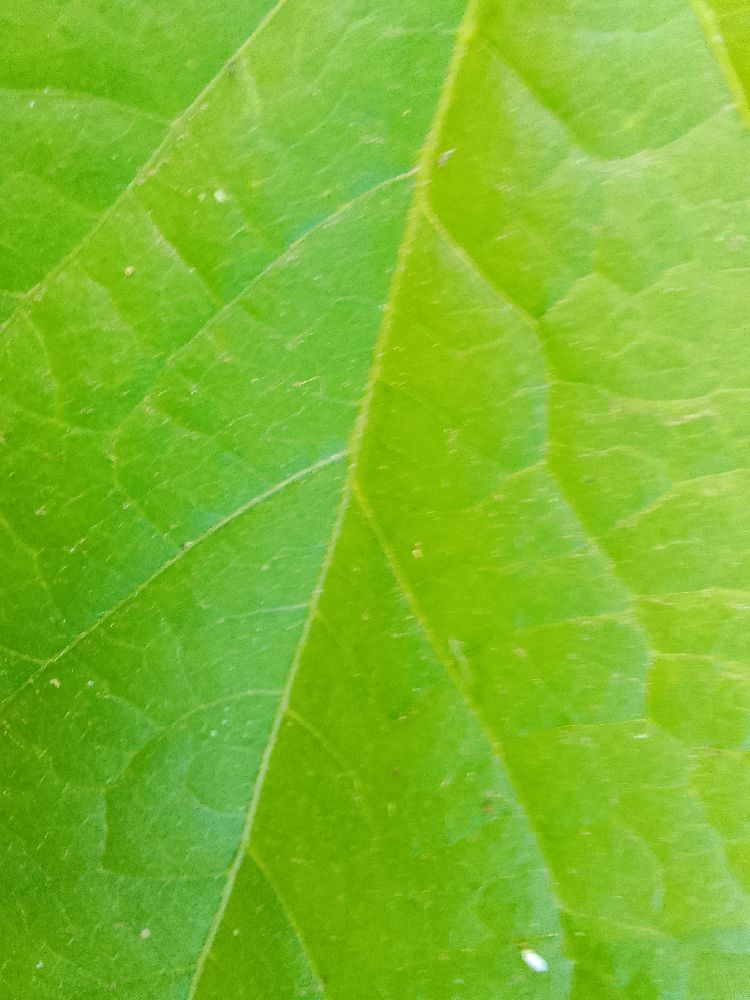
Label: healthy